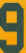
Number: 9